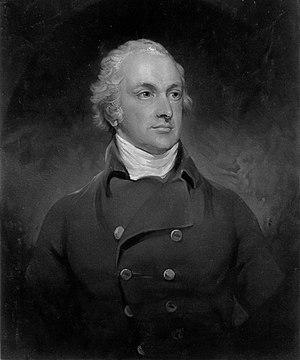
Le Leader de la Chambre des lords est le ministre chargé des relations avec la Chambre des lords au sein du gouvernement et membre du Cabinet du Royaume-Uni.
Toutes les formes possibles doivent être trouvables quelque part
Thomas Pelham, 2ᵉ comte de Chichester, PC, PC, FRS, est appelé l'honorable Thomas Pelham de 1768 à 1783, le très honorable Thomas Pelham de 1783 à 1801, puis connu sous le nom de Lord Pelham jusqu'en 1805, est un politicien britannique Whig. Il a notamment occupé le poste de ministre de l'Intérieur sous Henry Addington de 1801 à 1803.